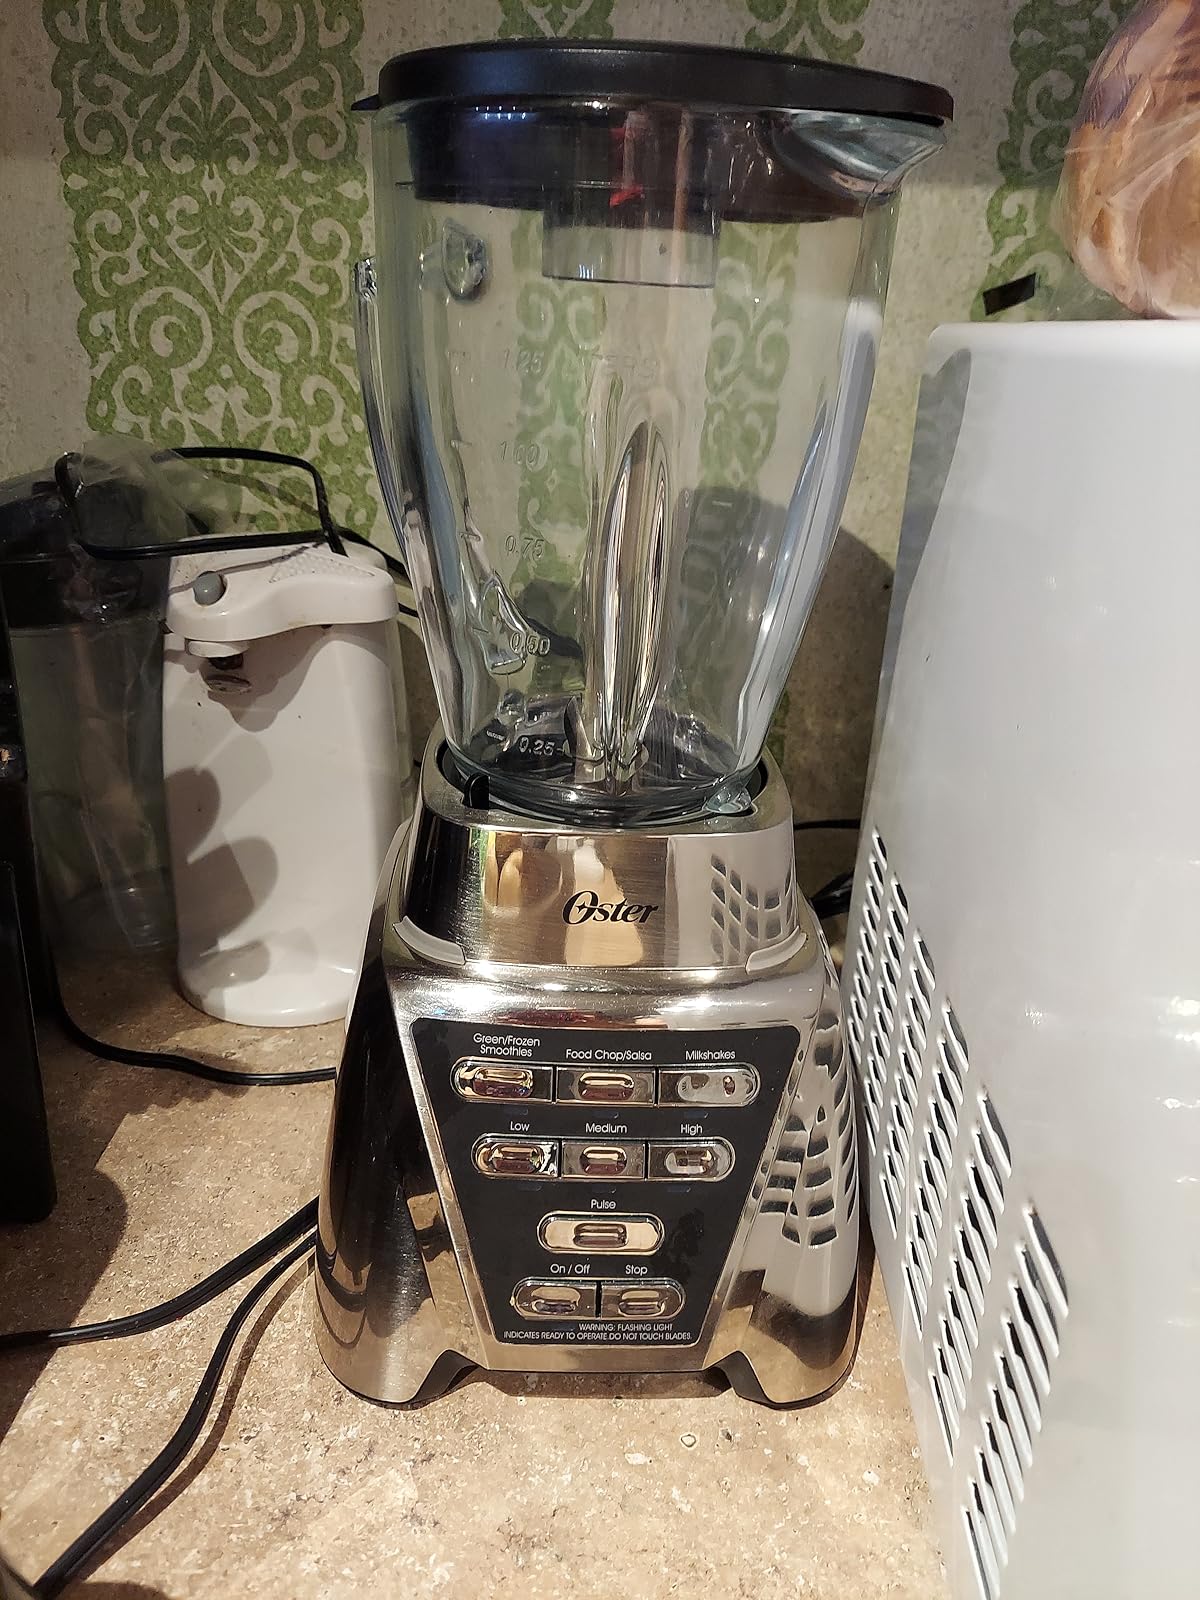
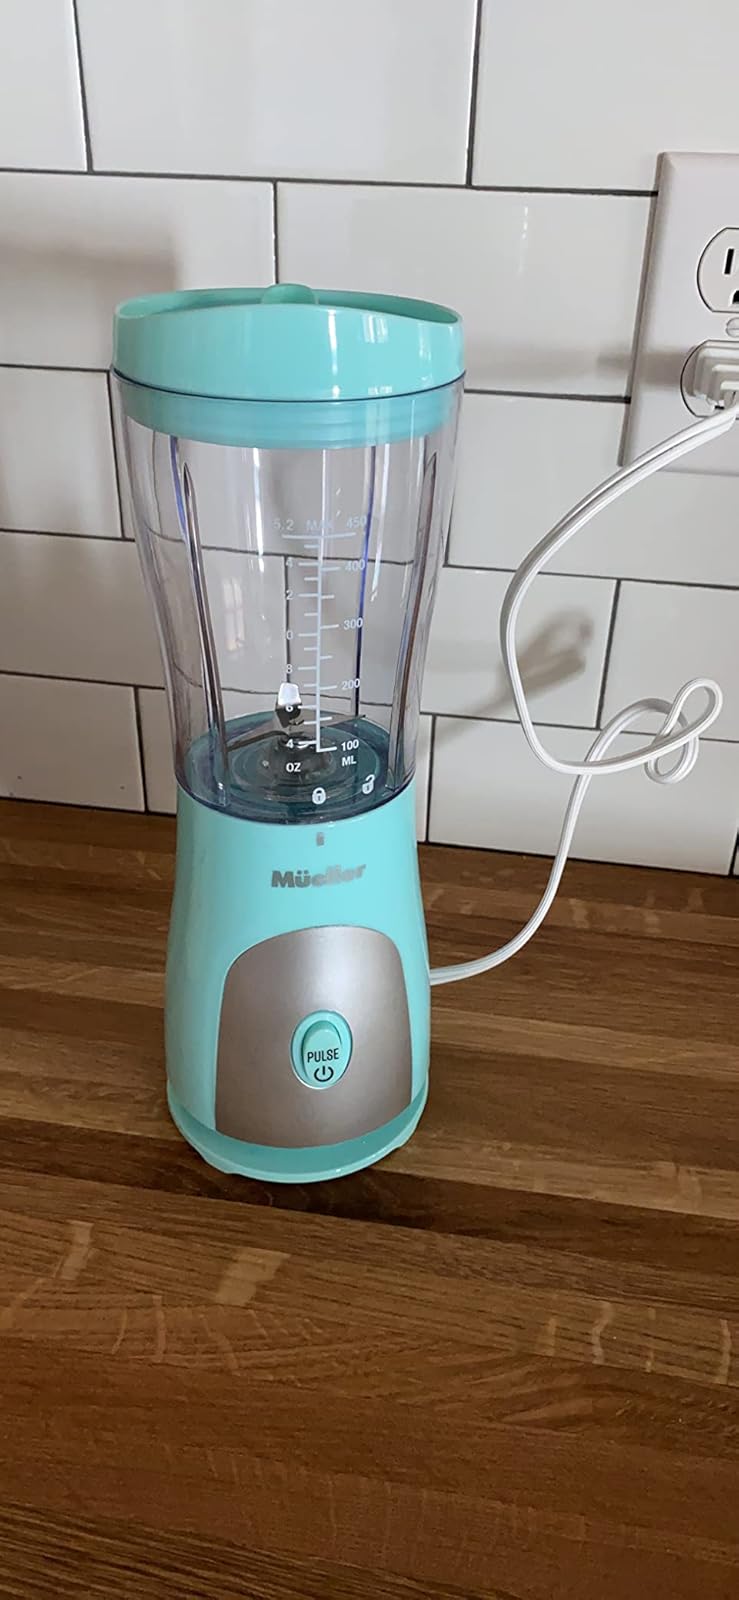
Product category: items_blender
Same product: no